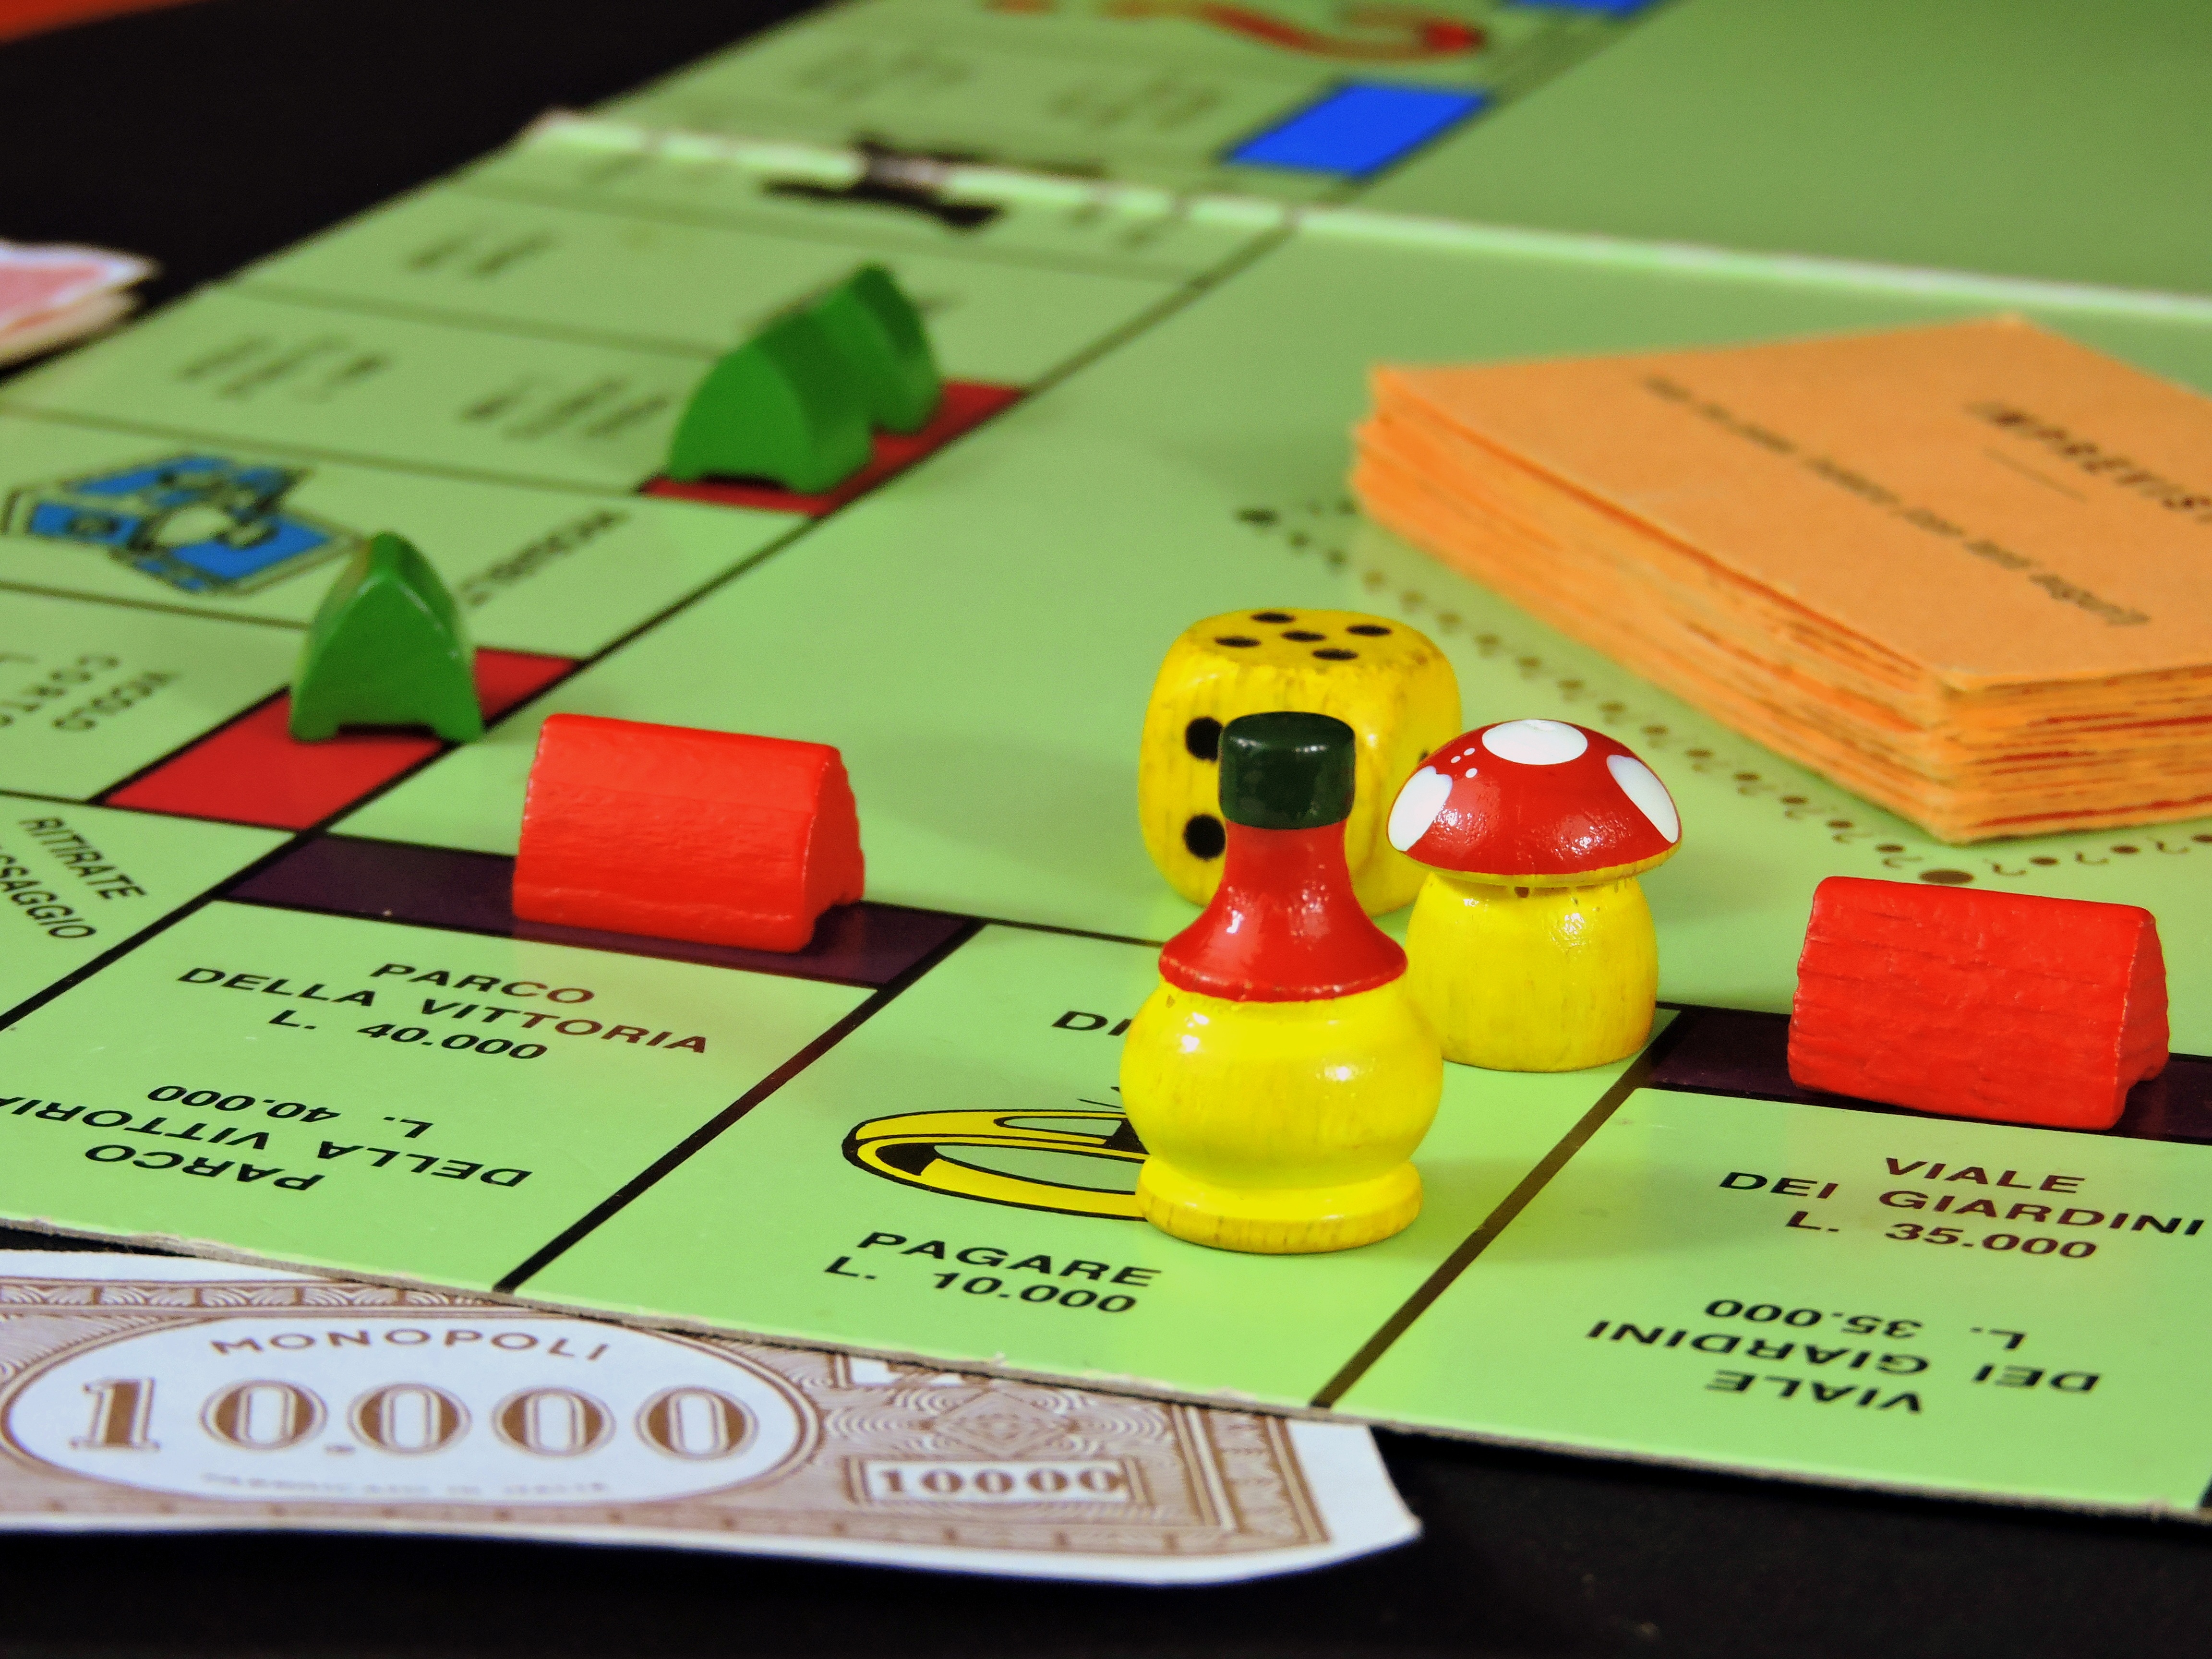
play, money, toy, board game, buildings, houses, trade, hotels, games, unexpected, pastime, monopoly, indoor games and sports, tabletop game